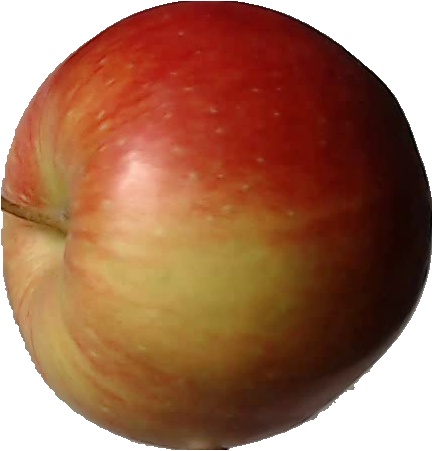
Label: apple_red_2